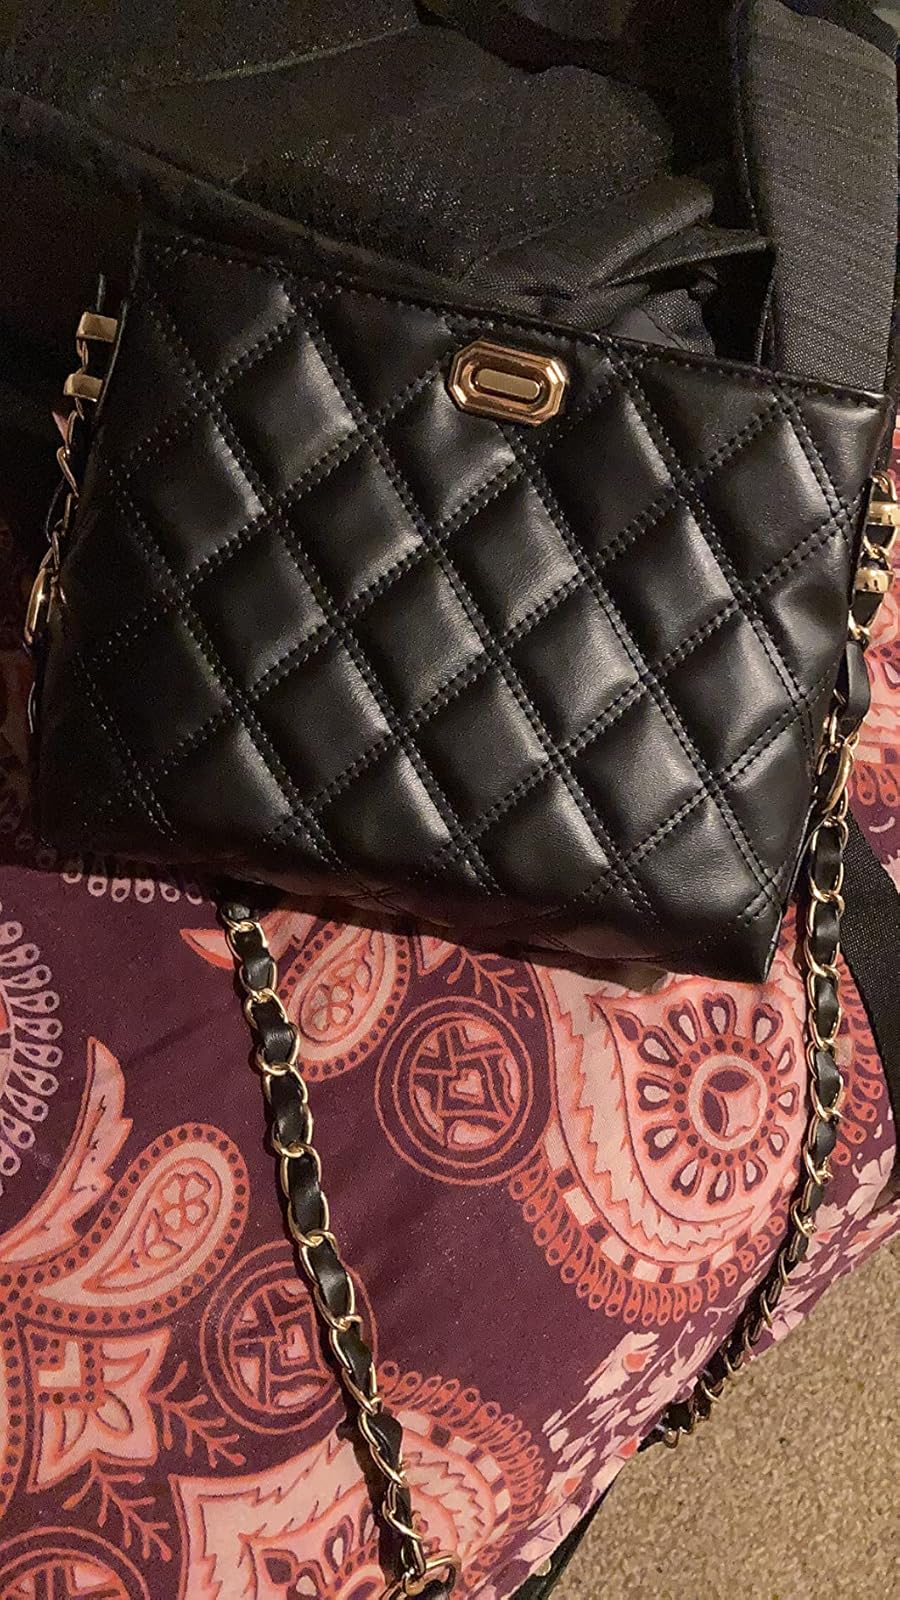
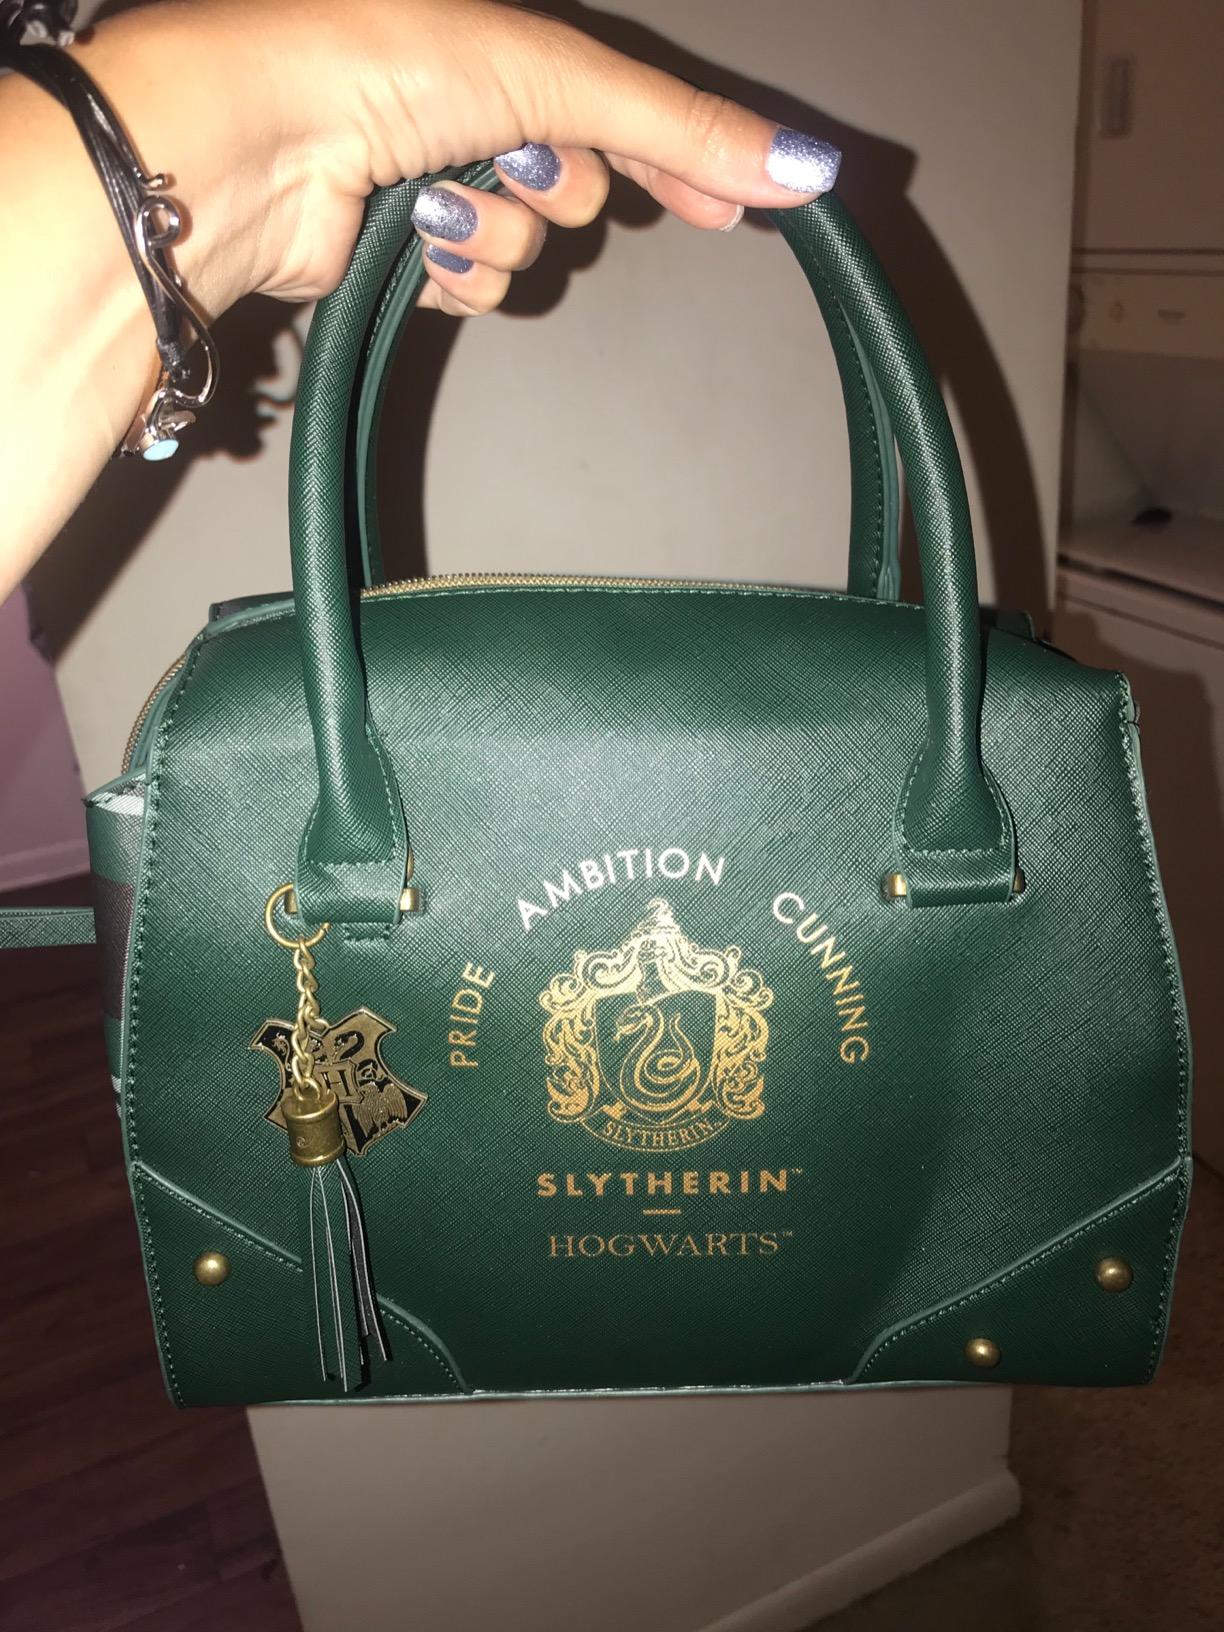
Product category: accessories_handbag
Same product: no